Flume (musician)

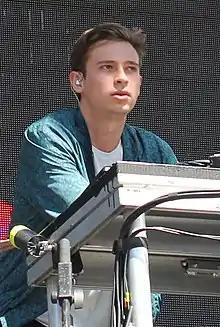
Flume performing in 2014

Harley Edward Streten (born 5 November 1991), known professionally as Flume, is an Australian musician, DJ, and record producer. He is regarded as a pioneer of future bass who helped popularise the genre. His self-titled debut studio album, "Flume", was released in 2012 to positive reviews, topping the ARIA Albums Chart and reaching double-platinum accreditation in Australia.